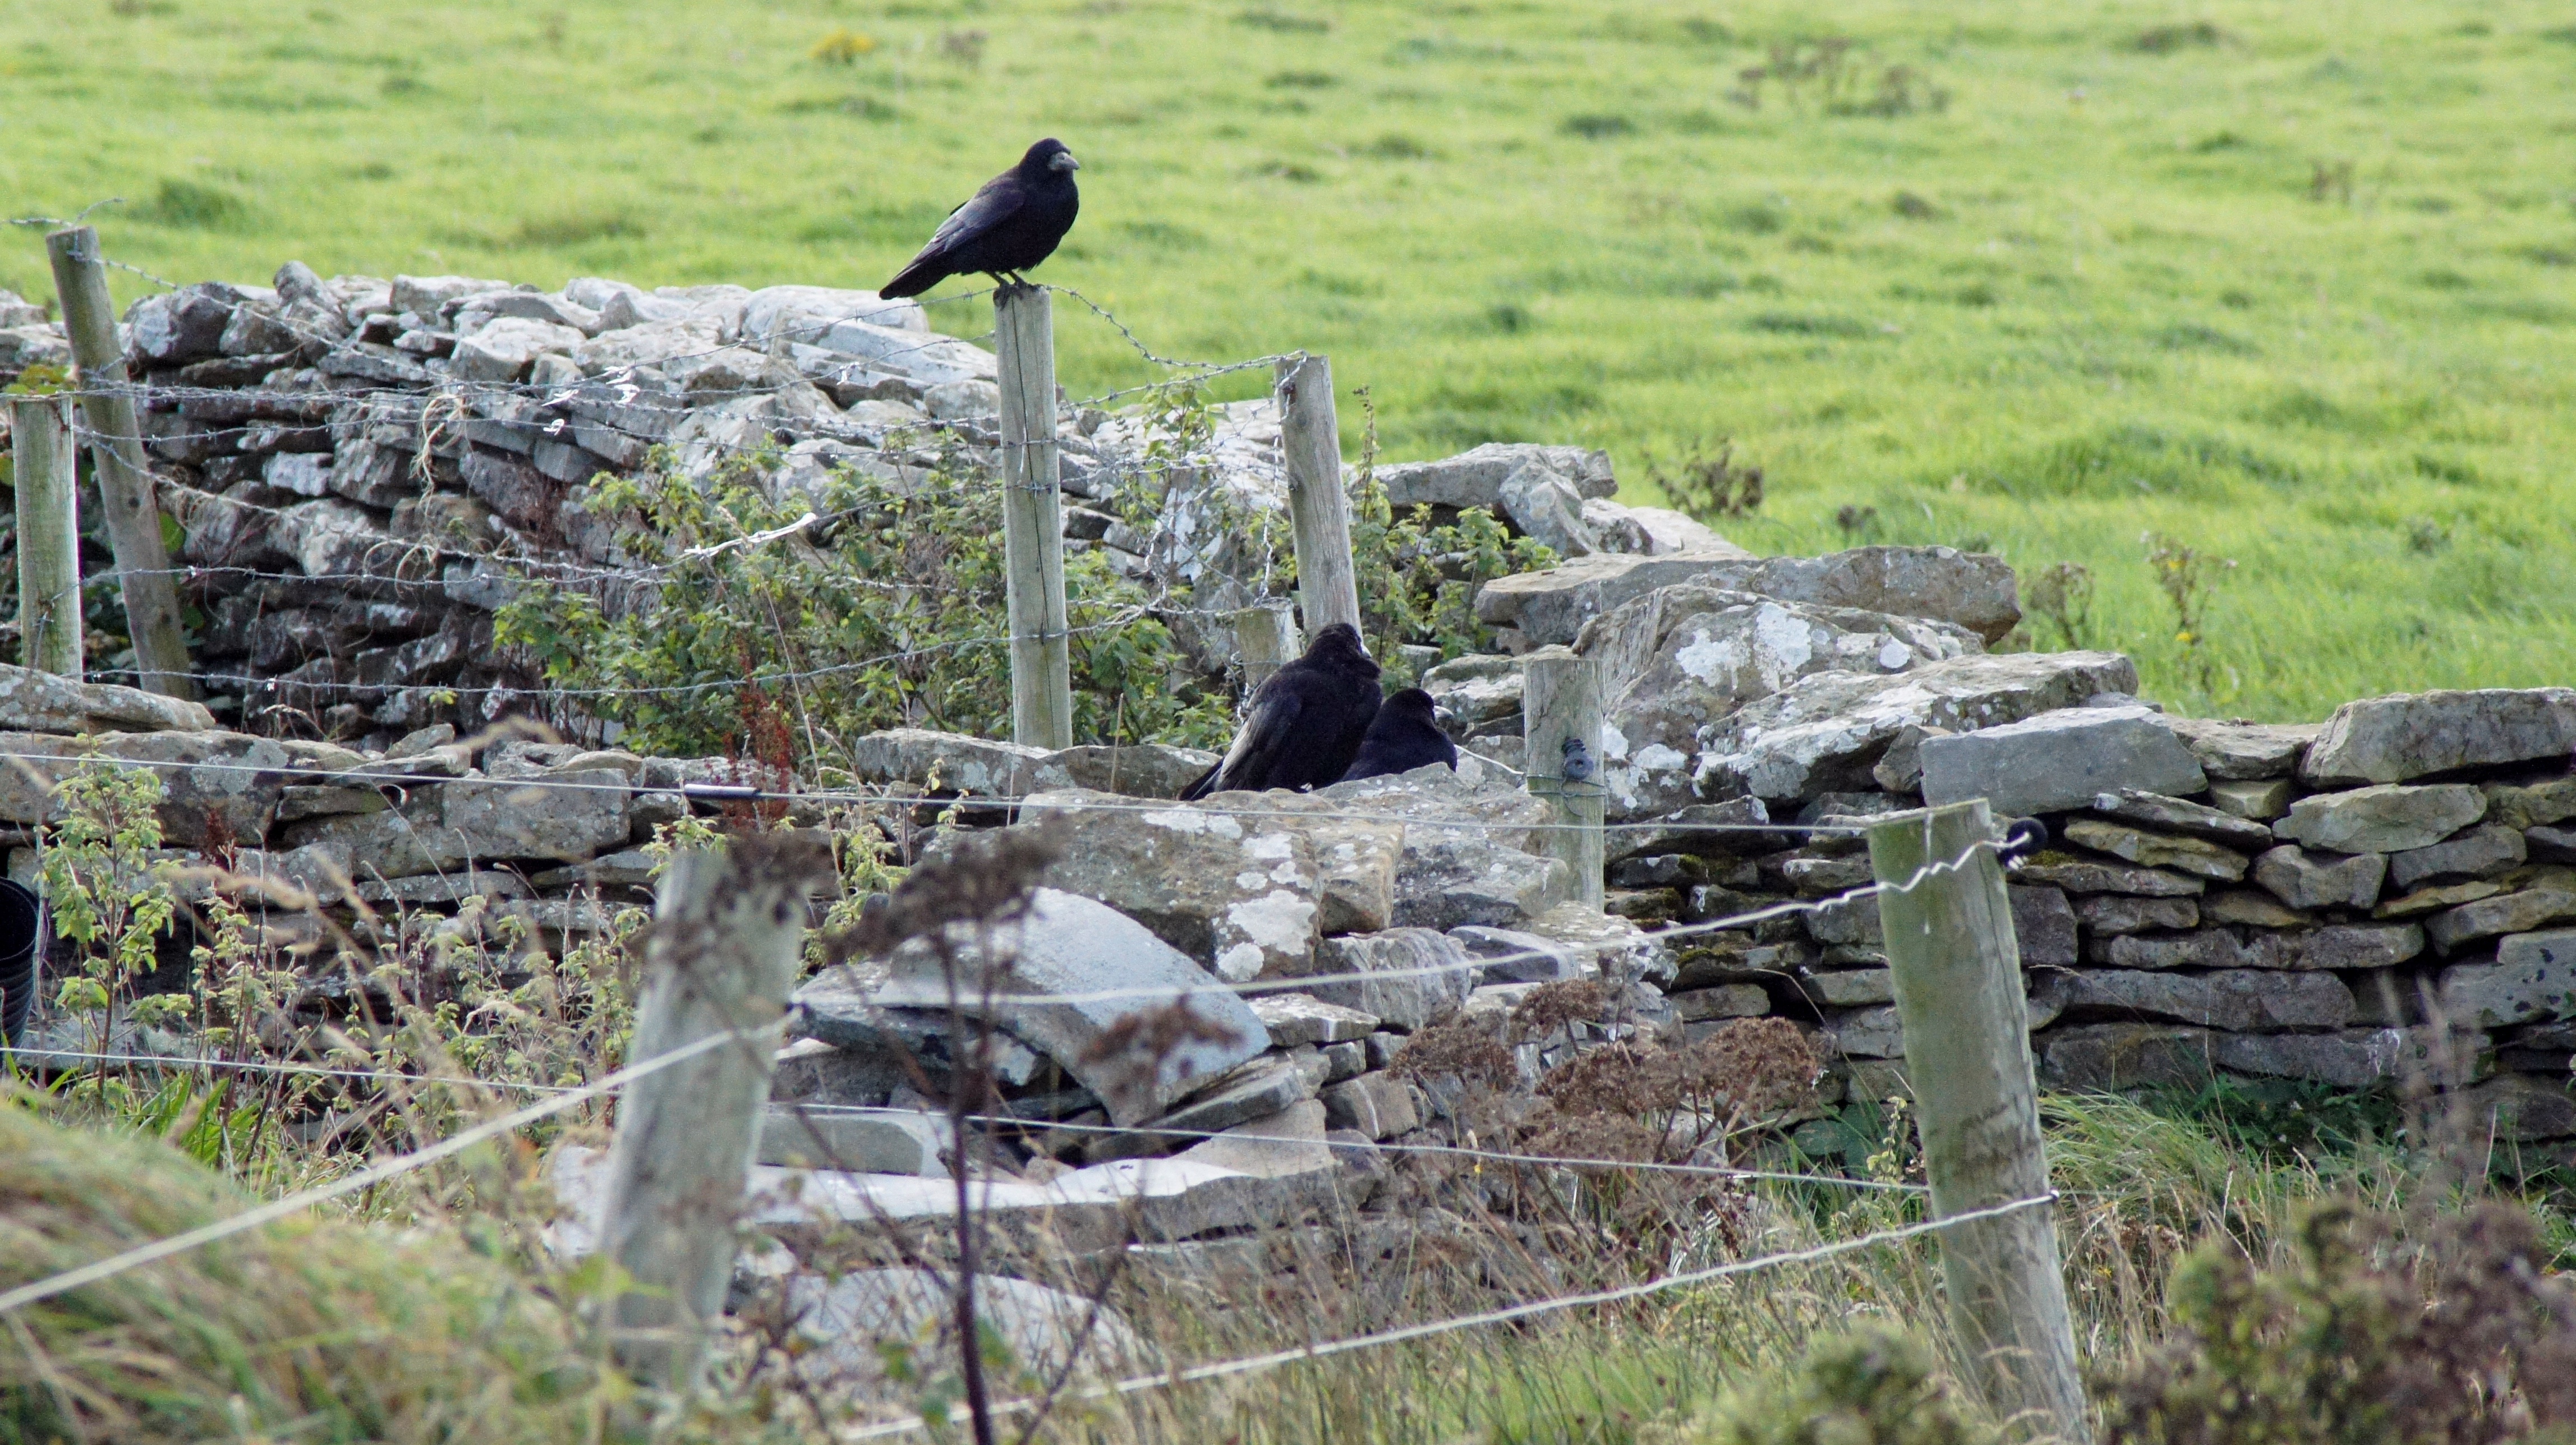
rock, bird, stone, pond, wildlife, stone wall, black, crow, birds, ruins